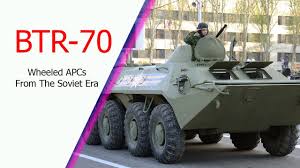
Label: BTR-70